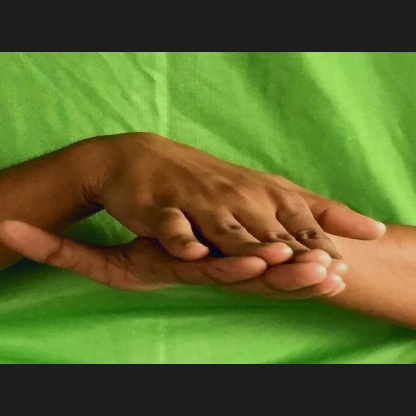
Mudra: Matsya